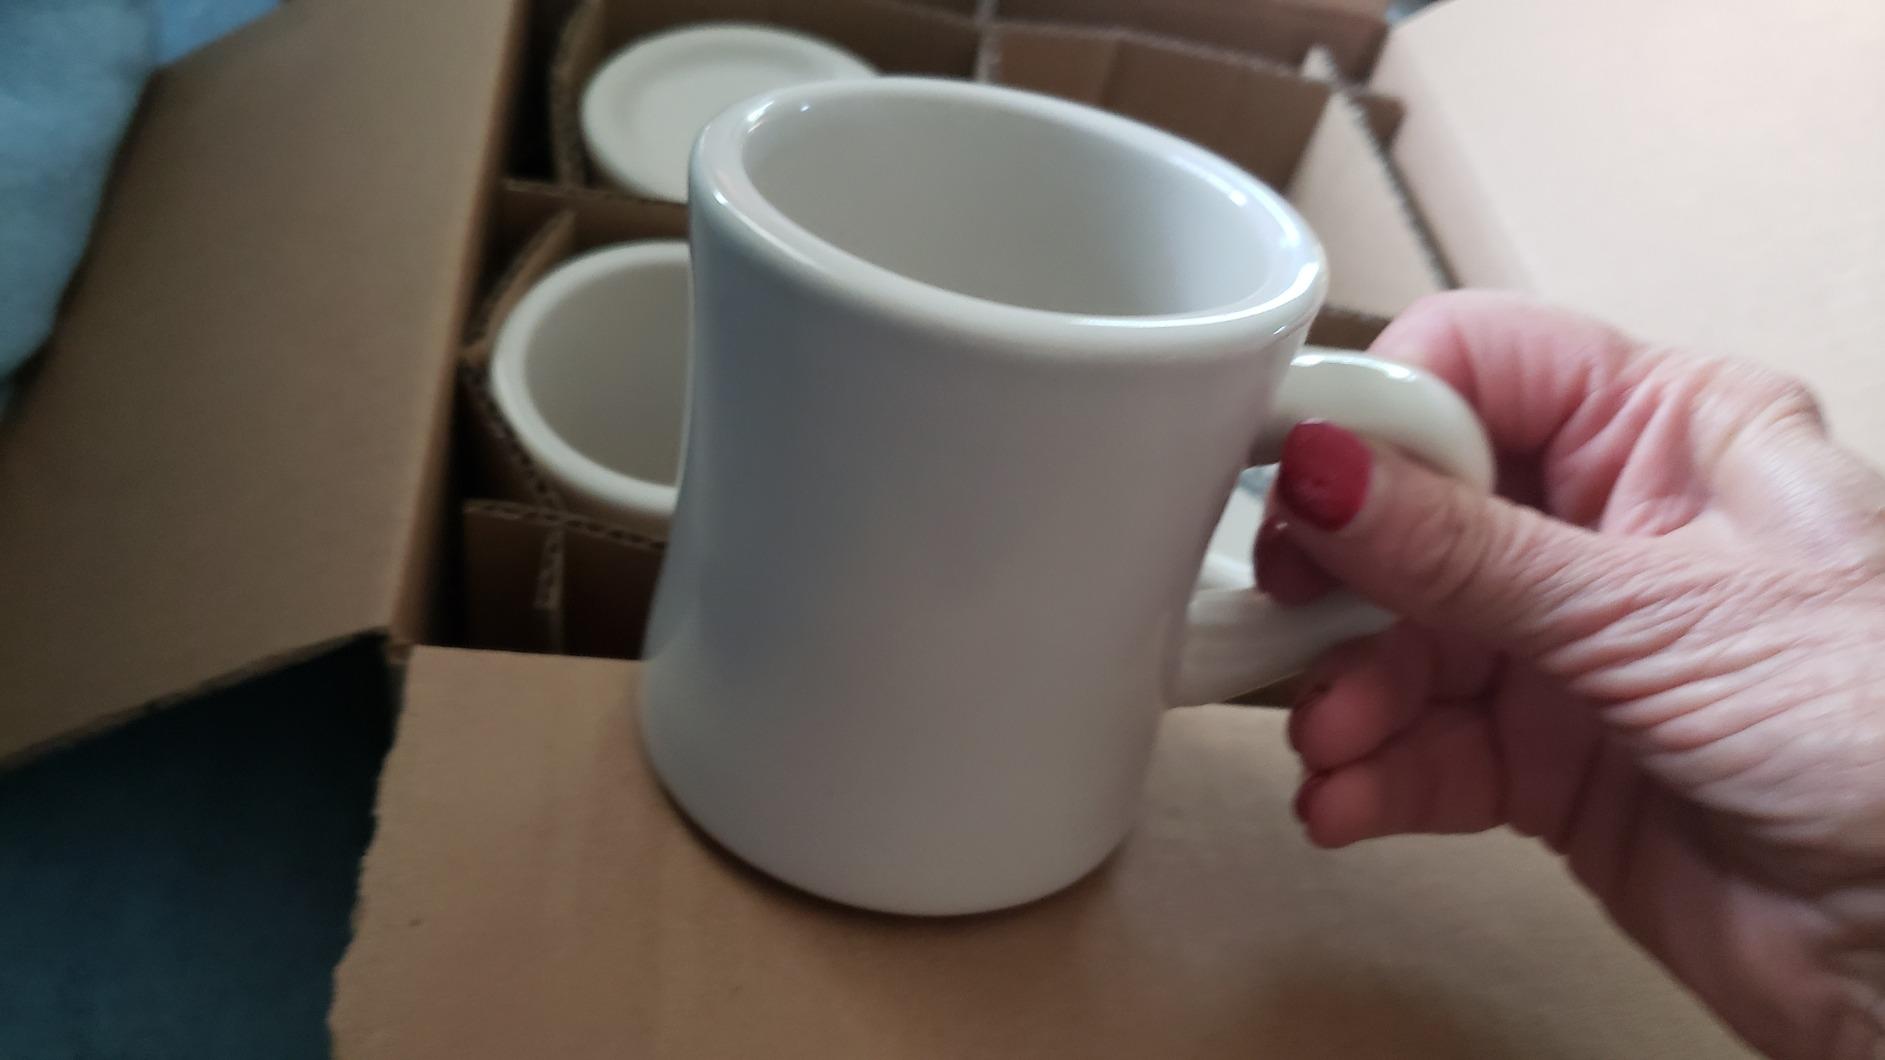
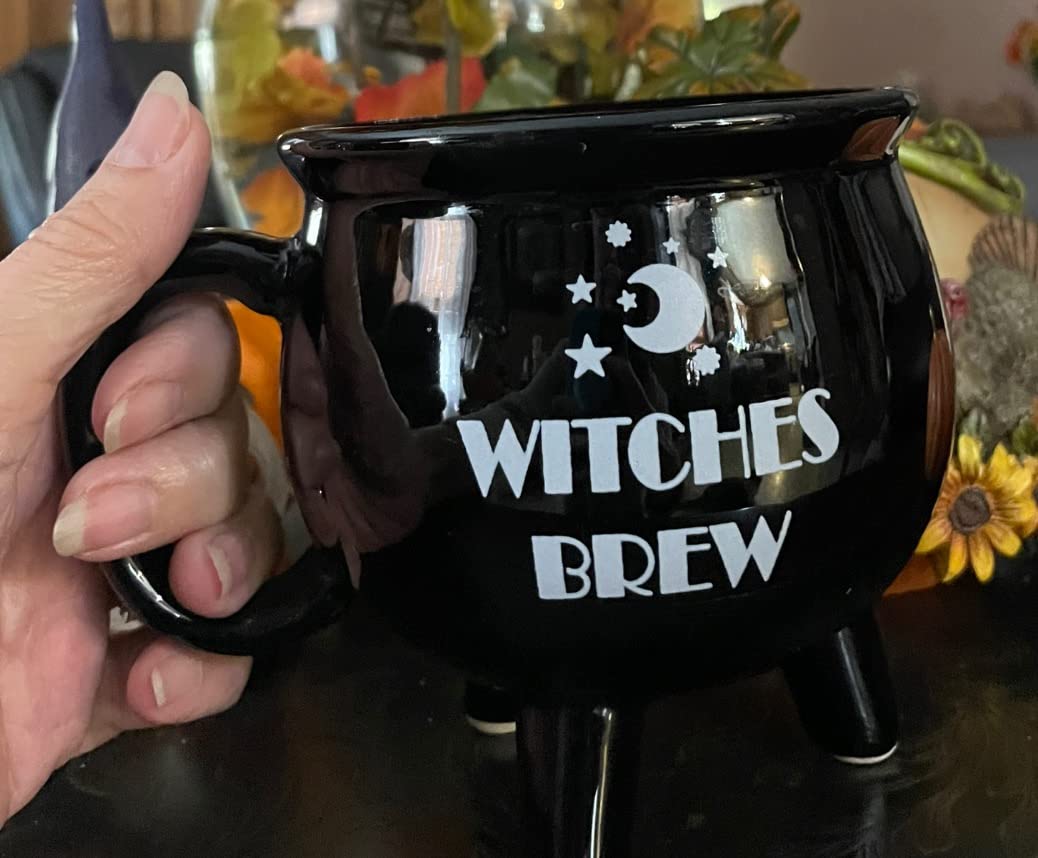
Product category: items_mug
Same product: no